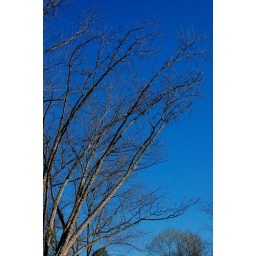
I just liked the way this tree leaned and contrasted against the blue sky.